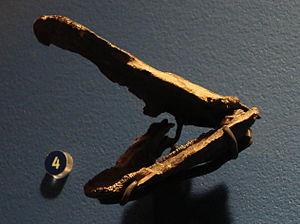
Uranolophus est un genre éteint de poissons pulmonés qui a vécu au Dévonien inférieur, il y a environ entre 410,8 et 393,3 millions d'années. Ses fossiles n'ont été découverts qu'au Wyoming.